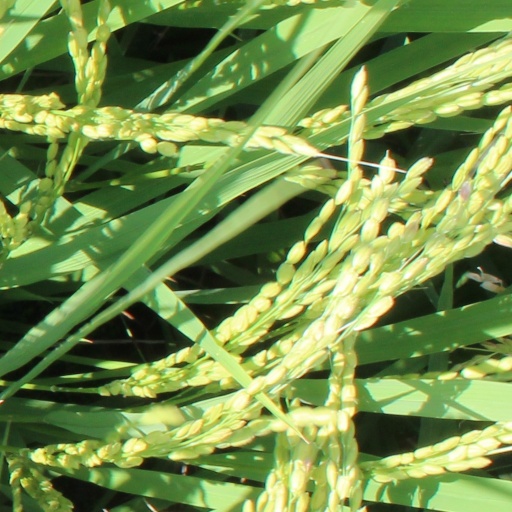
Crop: rice